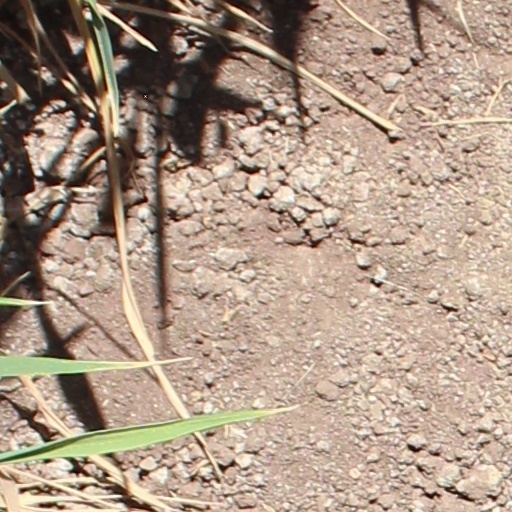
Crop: wheat